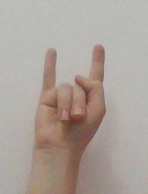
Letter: la